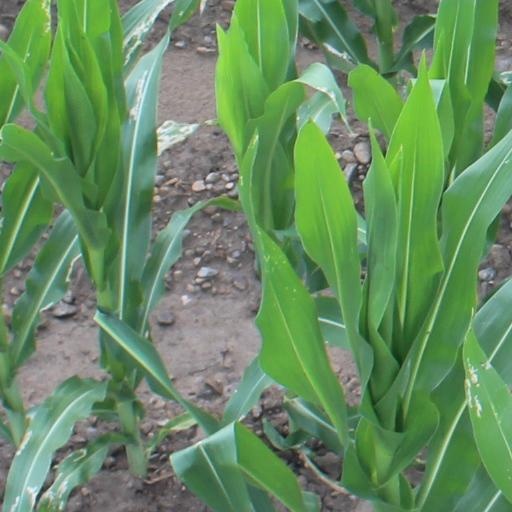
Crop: maize; corn